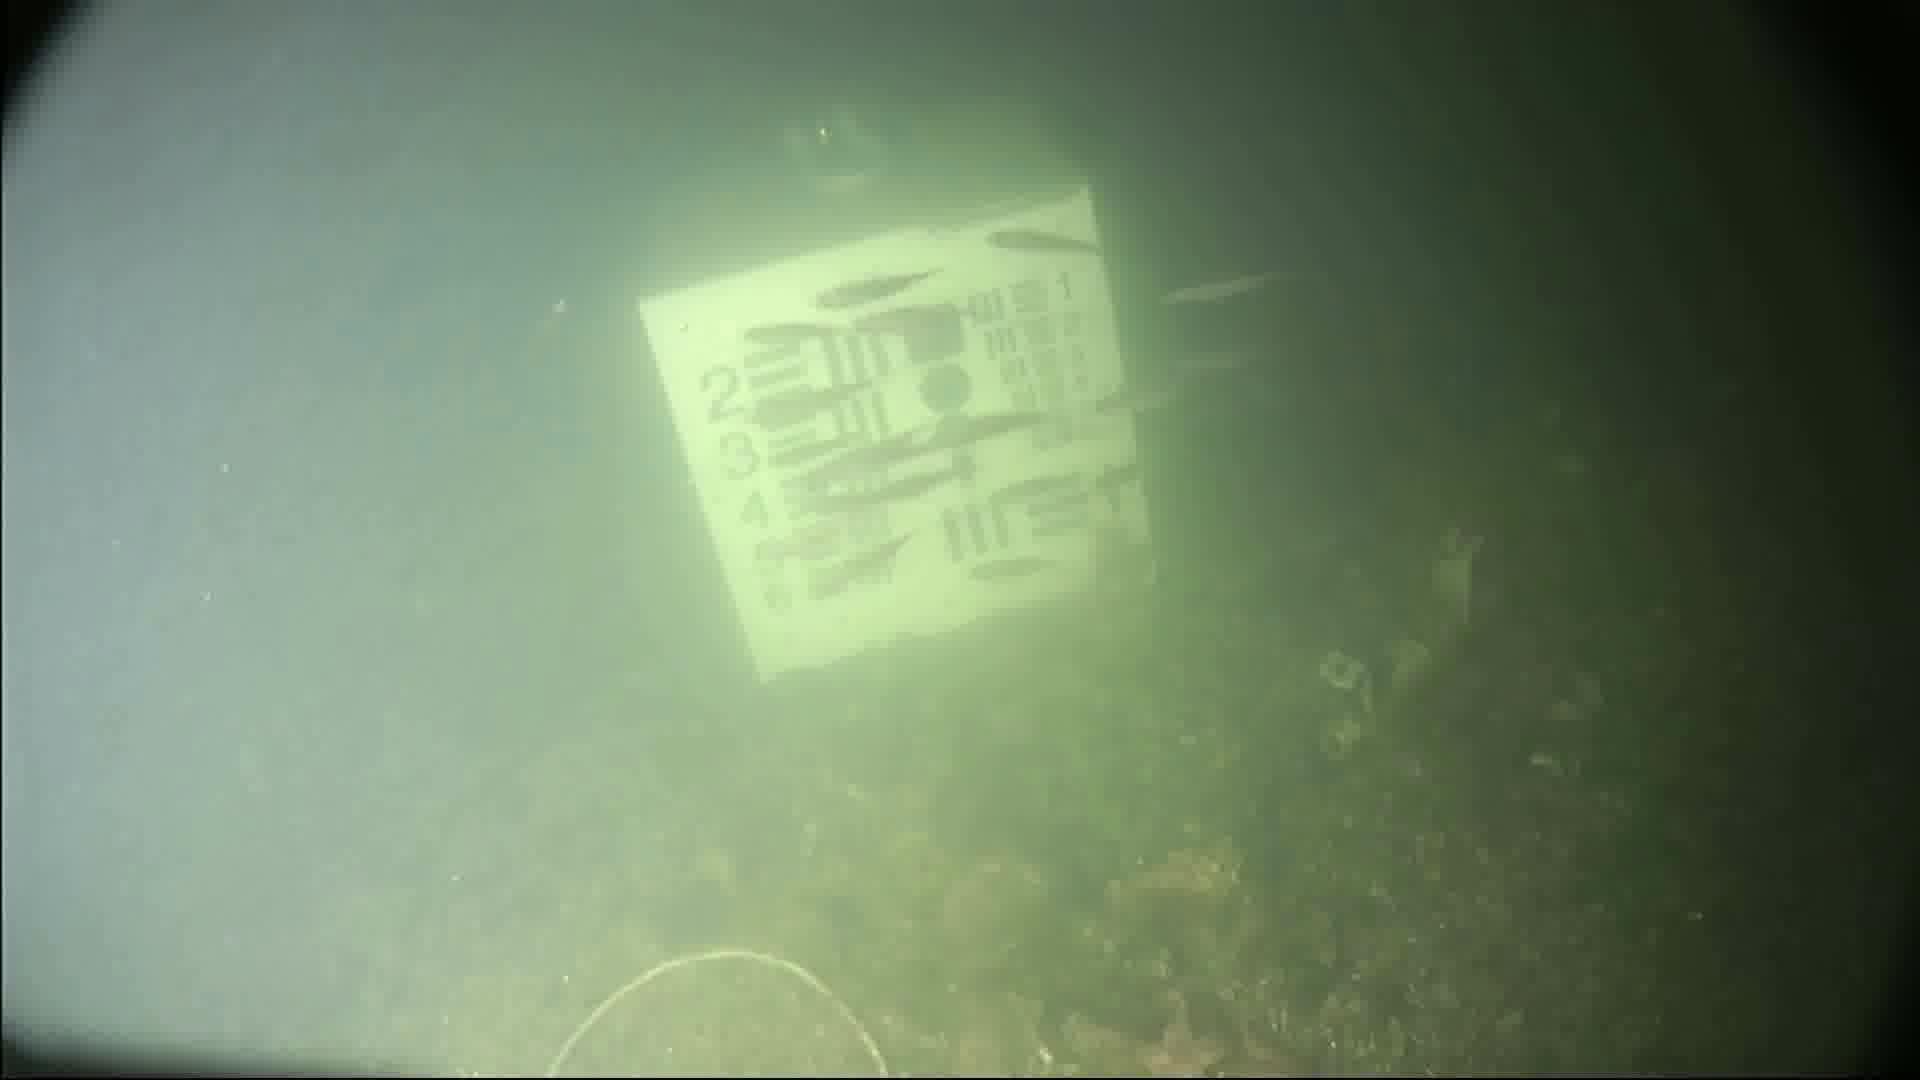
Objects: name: small_fish
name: starfish